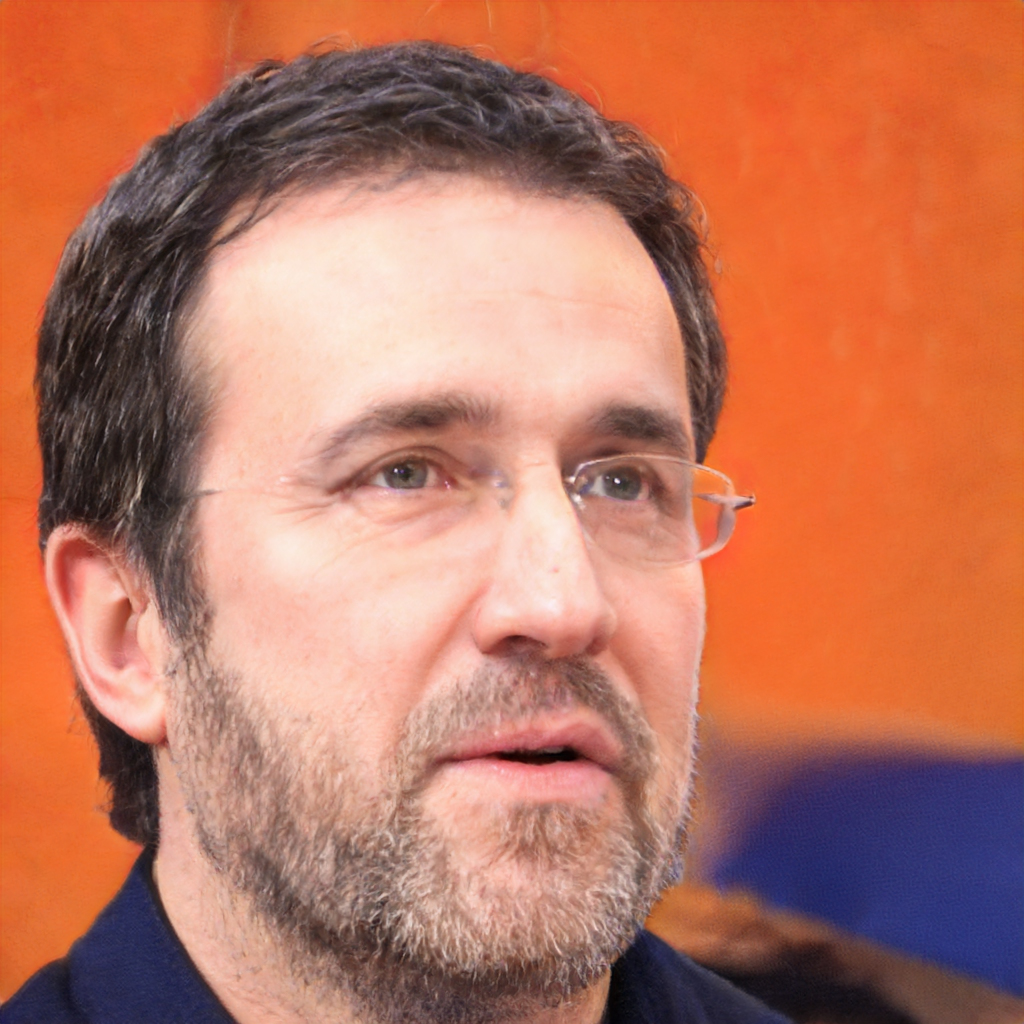
Label: No Watermark